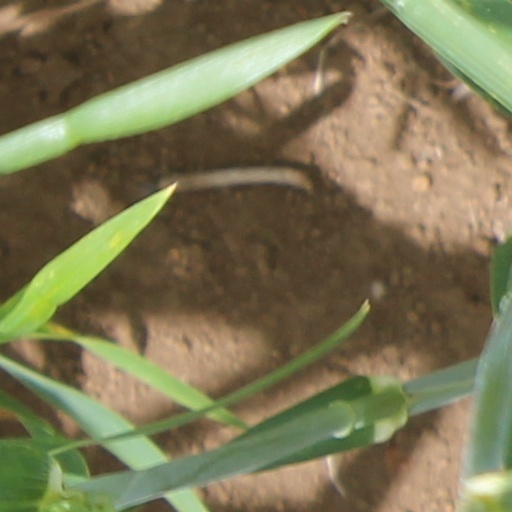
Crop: wheat